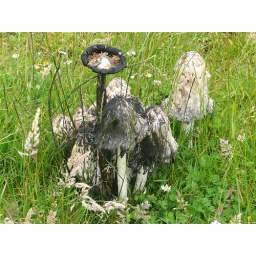
I didn't fancy eating any of these mushrooms in a field at Burgar Hill, Evie, Orkney.